Jean de Bosschère

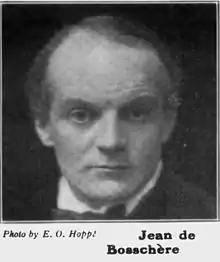

Jean de Bosschère (Uccle, 5 July 1878 – Châteauroux, 17 January 1953) was a Belgian writer and painter.